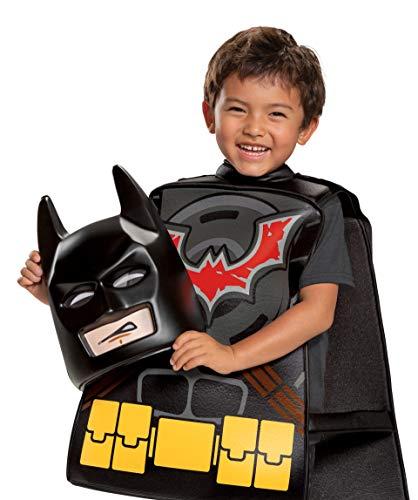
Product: Disguise - Lego Movie 2: Batman Basic Child Costume
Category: Toys & Games | Dress Up & Pretend Play | Costumes
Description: Molded plastic mask w/ mesh eyes.
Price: $12.62 - $39.99